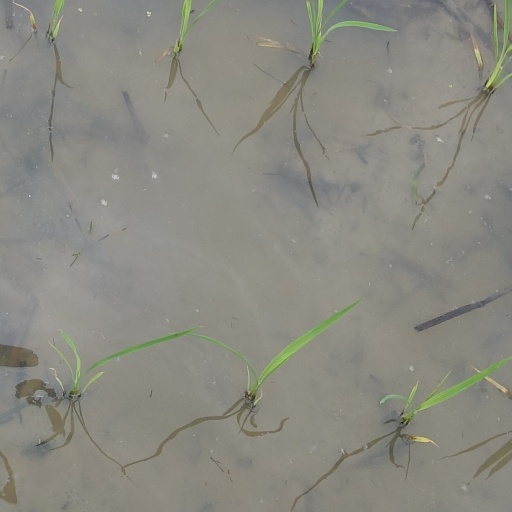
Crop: rice